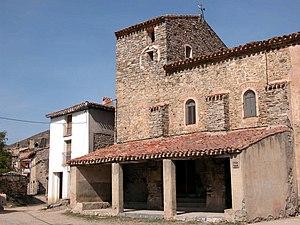
Navalsaz est un village de la communauté autonome de La Rioja, en Espagne.